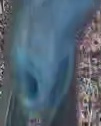
Face region: mouth_nostrils (mouth_chin_nostrils_and_profile)
Pain indicator: not_present